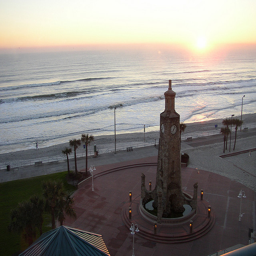
Beachfront clock tower stands on a circular courtyard.
Clock tower in middle of area with sunset over ocean
A clock tower in roundabout next to an ocean.
An old clock tower situated next to a beach.
The tower in the center has a clock displayed on it.